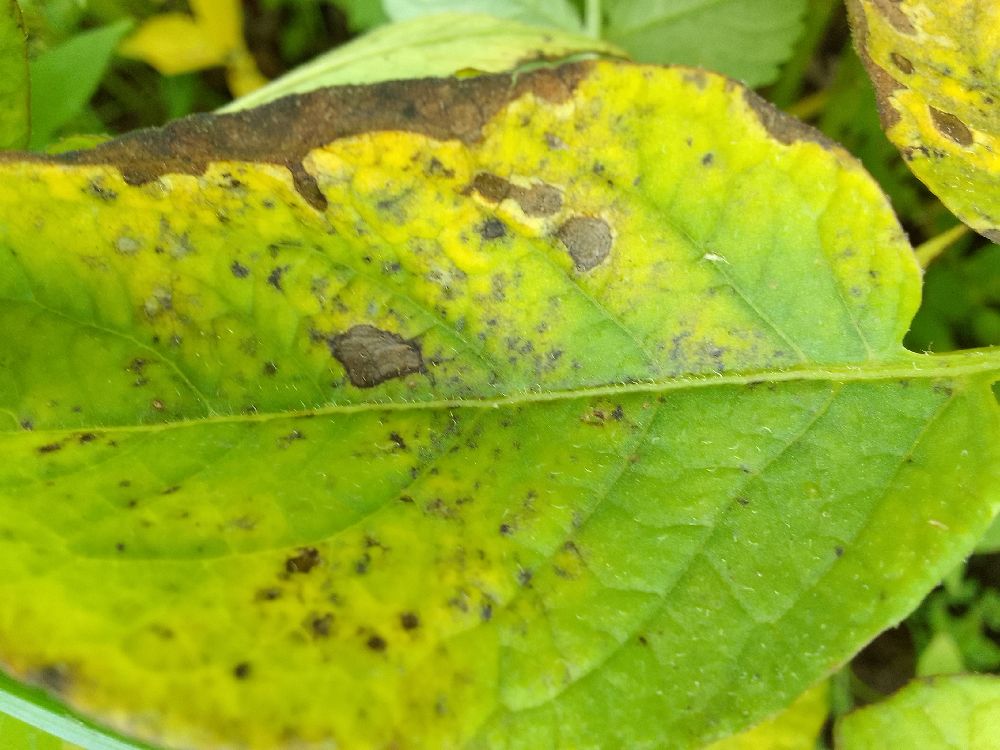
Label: Early blight